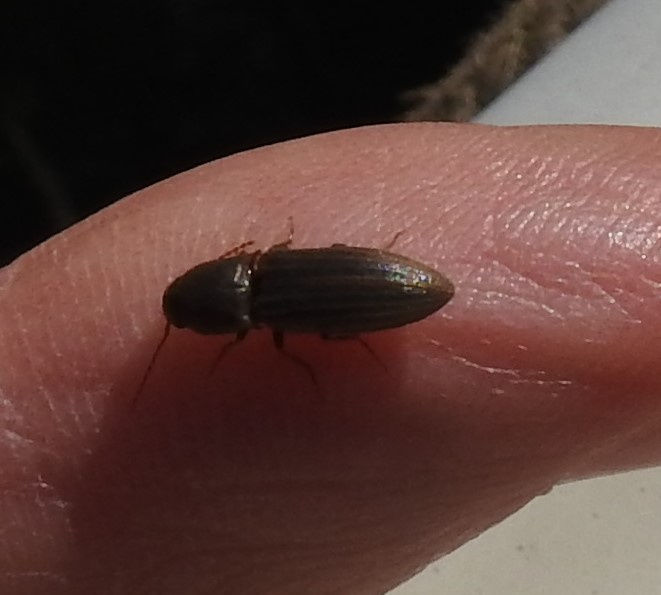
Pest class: clickbeetles_wireworms